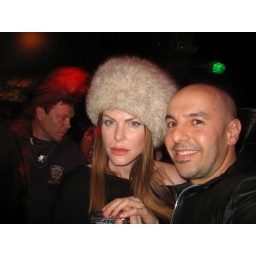
Rumors that a small fury animal had snuck into the party by pretending to be a hat could be true...